Sascha Lobo

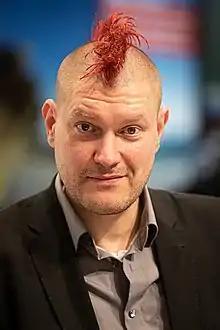
Lobo at the Frankfurt Book Fair in 2019

Sascha Lobo (born 11 May 1975 in Berlin) is a German blogger, writer, journalist, Audiobook-narrator and copywriter. Lobo's work is primarily concerned with the Internet and with the social effects of new technology.